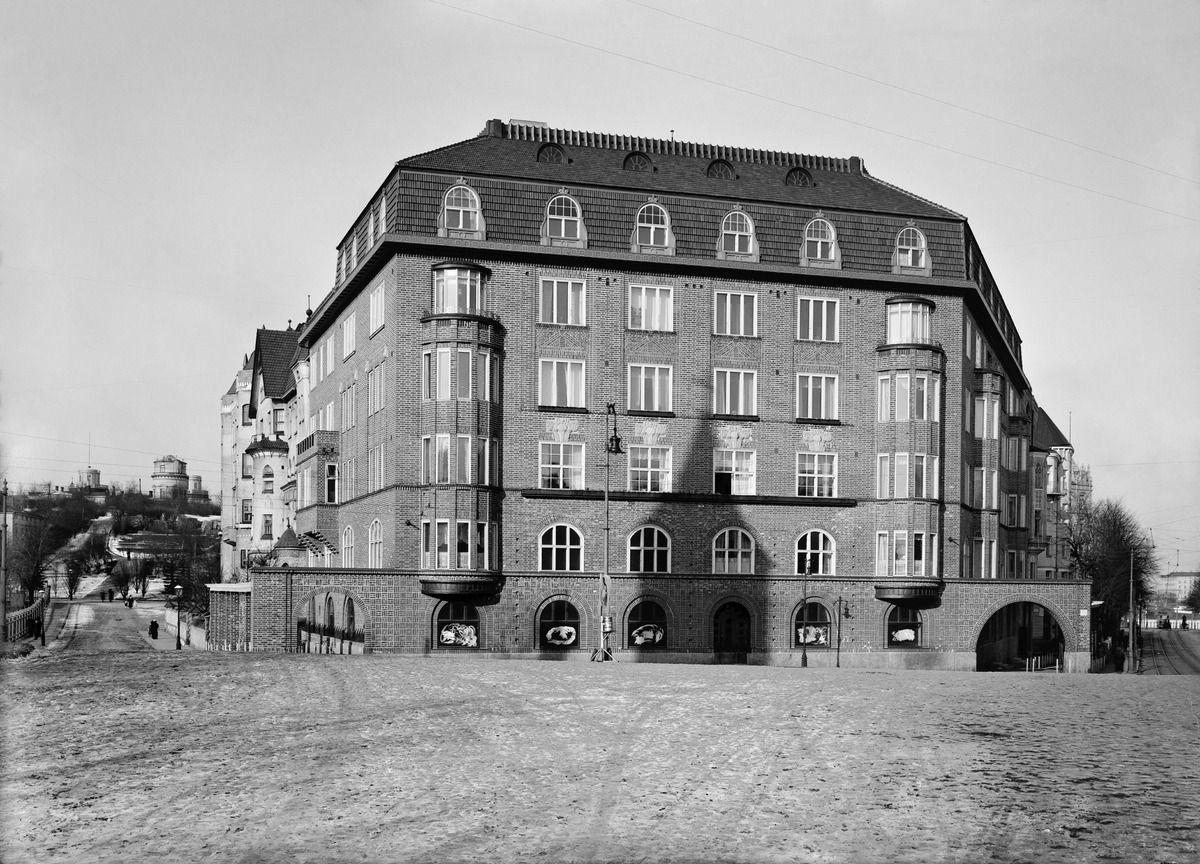
Tehtaankatu 1 a, rakennusvuosi 1914
sisällön kuvaus: Tehtaankatu 1 a, rakennusvuosi 1914. Rakennuksen vasemmalla puolella Ulriikankatu (v:sta 1928 Ullankatu), oikealla puolella Saunakatu (vuosina 1928-1969 Etelärantatie, v:sta 1969 Laivasillankatu). Taustalla puiston (v:sta 1928 Ullanpuistikko)

takana

Ulriikaporinvuori (v:sta 1928 Tähtitornin vuori). mustavalkoinen
Kuvaaja: Sundström, Eric, valokuvaaja
Ajankohta: kuvausaika 1914 - 1919
Paikka: Suomi, Uusimaa, Helsinki, Ullanlinna Helsinki, Tehtaankatu 1 a
Aiheet: tiilirakennukset, asuinrakennukset, liikerakennukset, kadut, puistot, mäet, tornit, observatoriot, aukiot